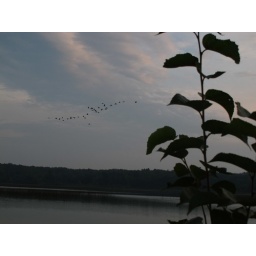
sand hill cranes coming in at sunset. at my home away from homes. PEARL LAKE